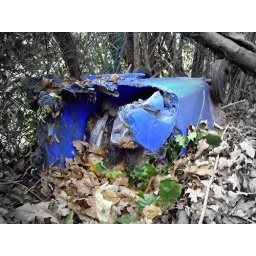
A burnt-out blue wheelie bin taken in the woods near my house